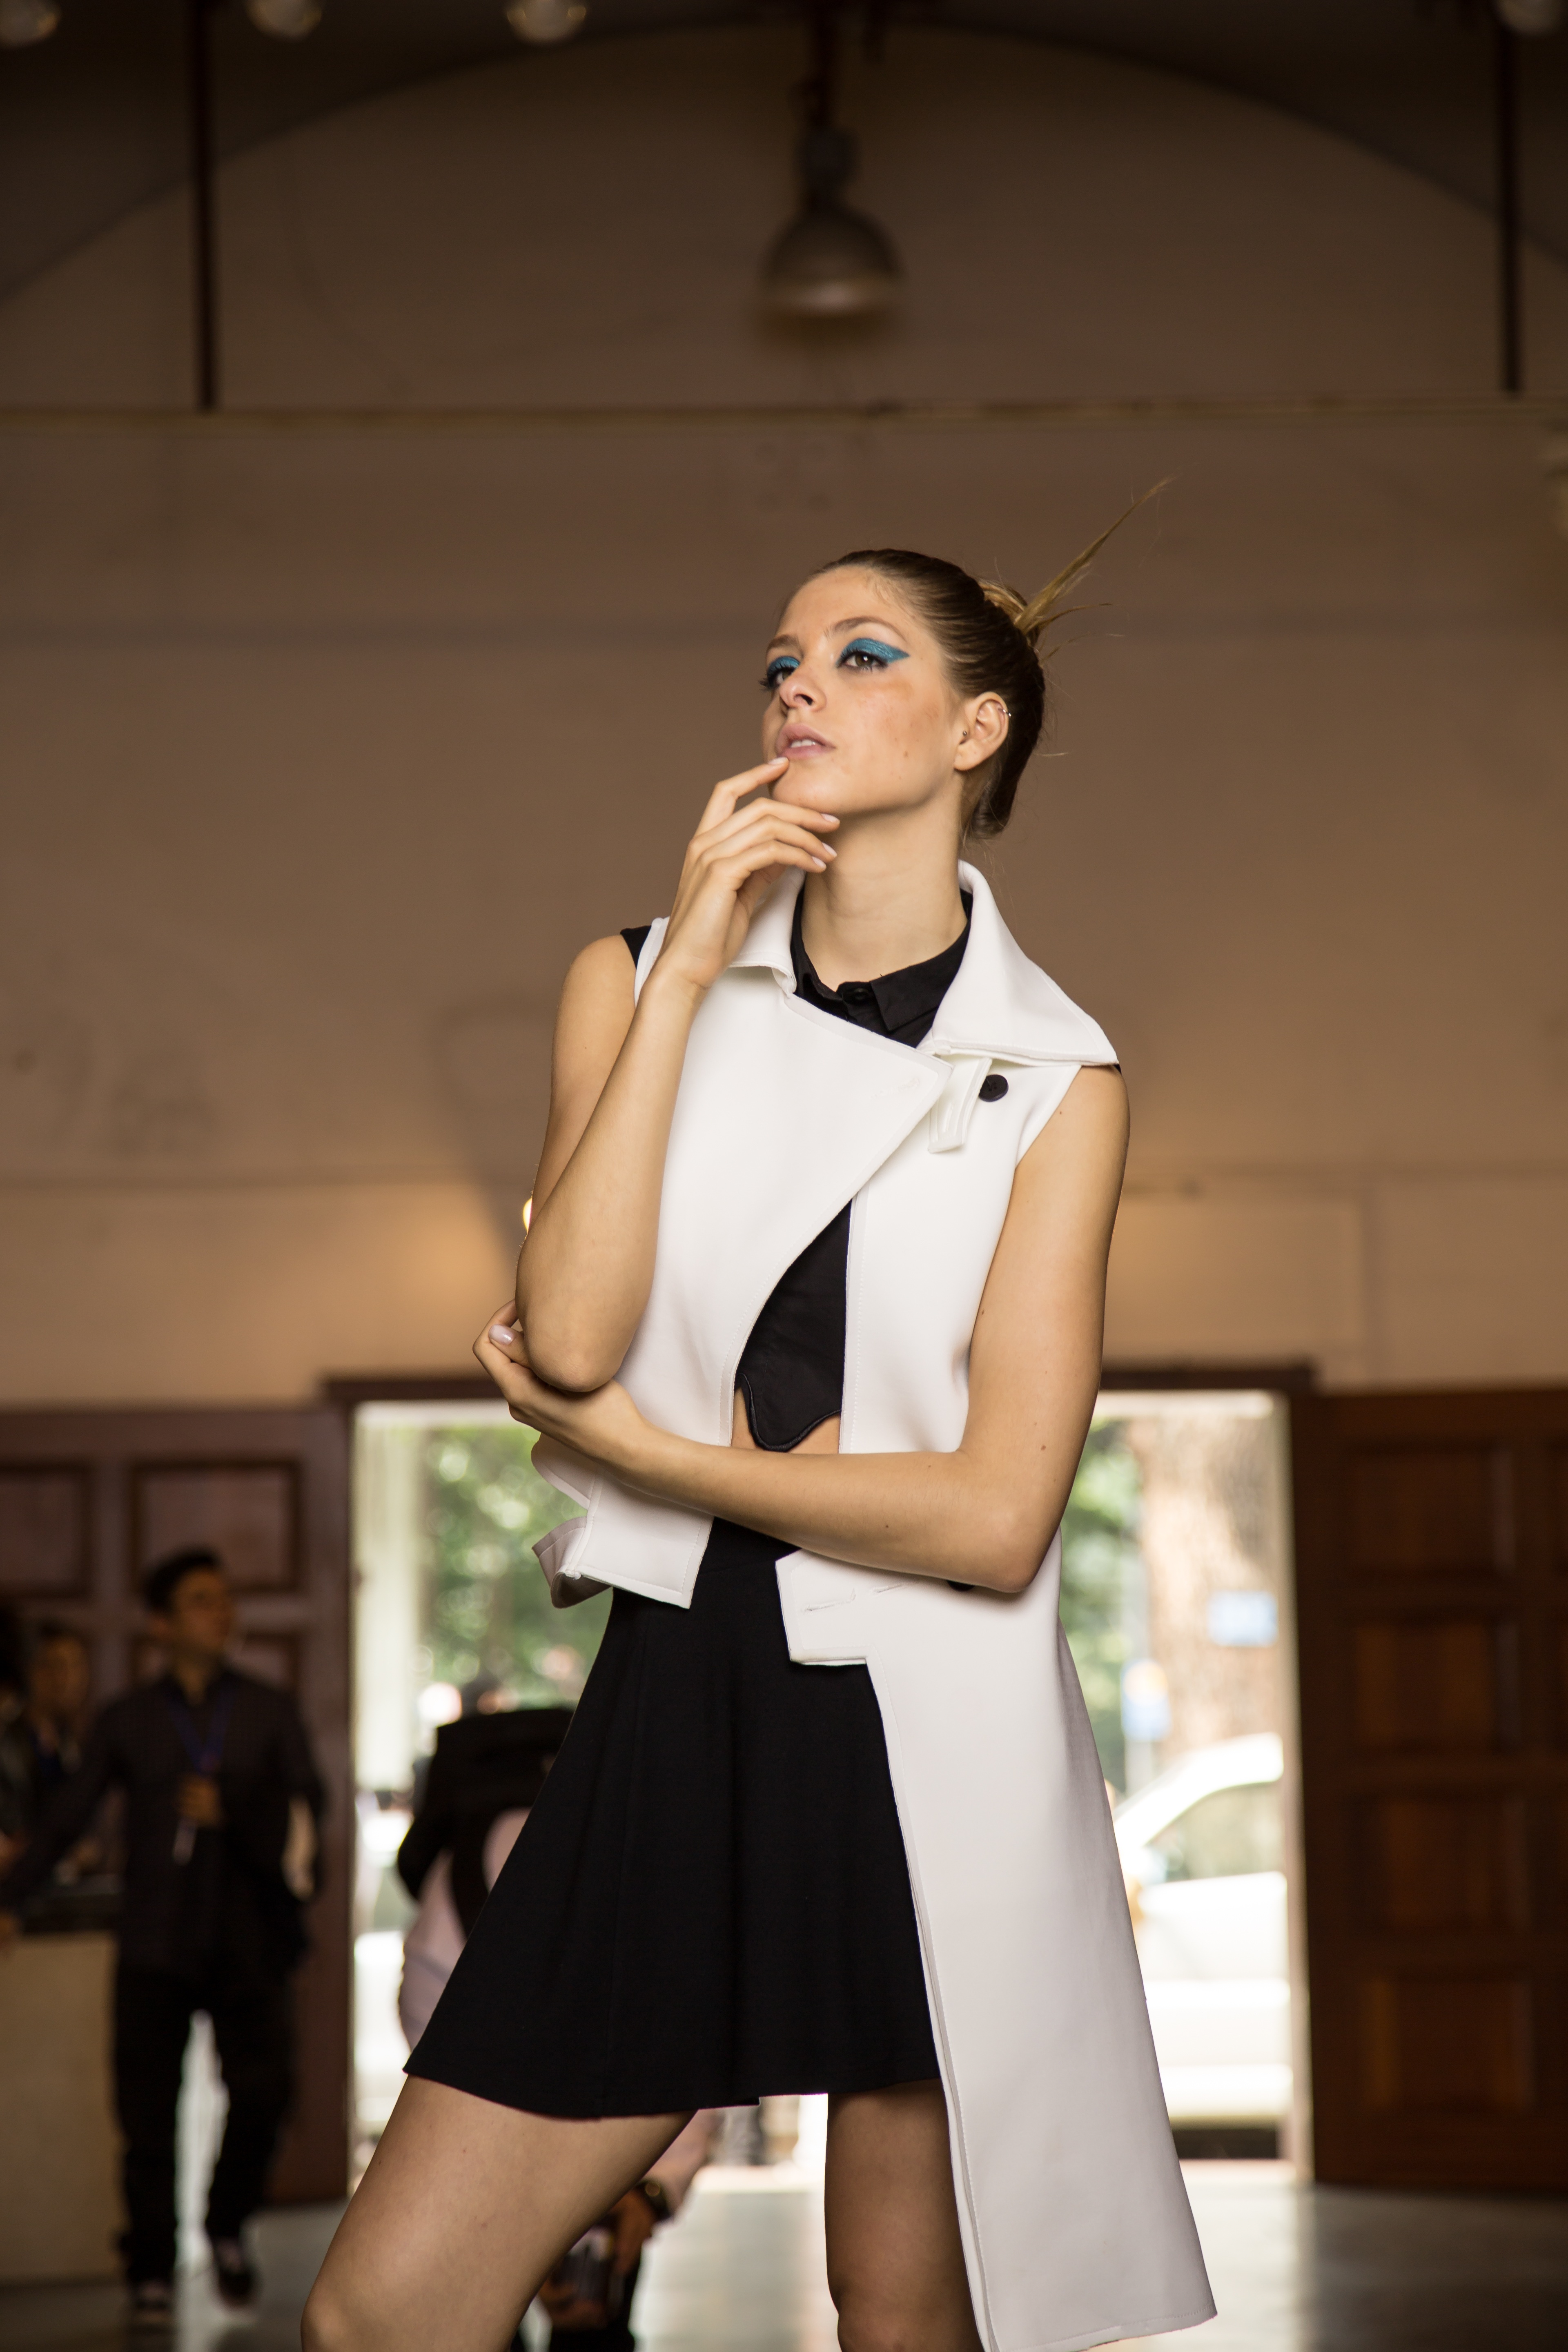
leg, portrait, model, fashion, clothing, lady, dress, runway, beauty, character, fashion show, supermodel